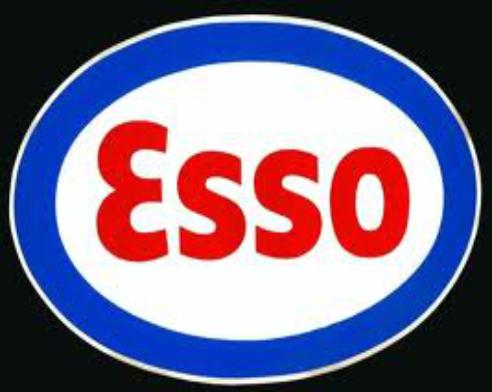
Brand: Esso
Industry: Transportation